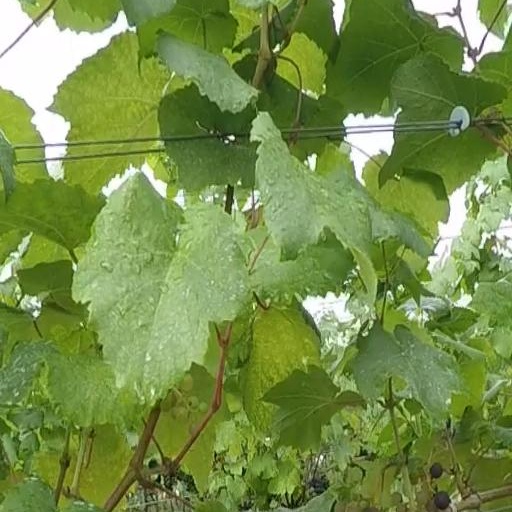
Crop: grape